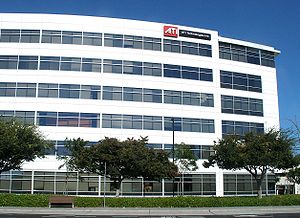
ATI
ATIs Silicon Valley bygning
ATI Technologies U.L.C., grundlagt i 1985, er en stor producent af grafikchips og grafikkort, og har været et fuldstændigt datterselskab af AMD siden oktober 2006.